Piano four hands

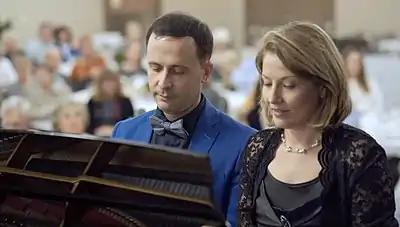
Classical piano duo The Latsos, performing for Utah National State Conference, 2021

Piano four hands is a type of piano duet in which the two players play a piece arranged for four hands on the same piano simultaneously. A duet with the two players playing separate pianos is generally referred to simply as a "piano duet" or "piano duo".